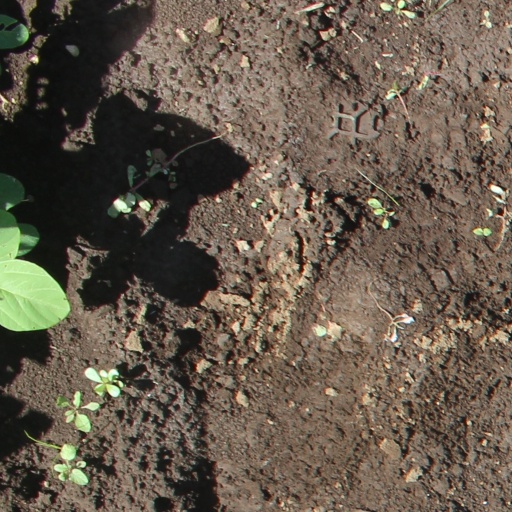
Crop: soybean